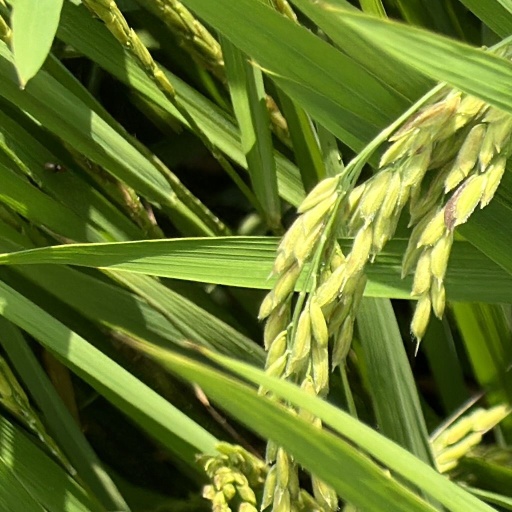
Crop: rice